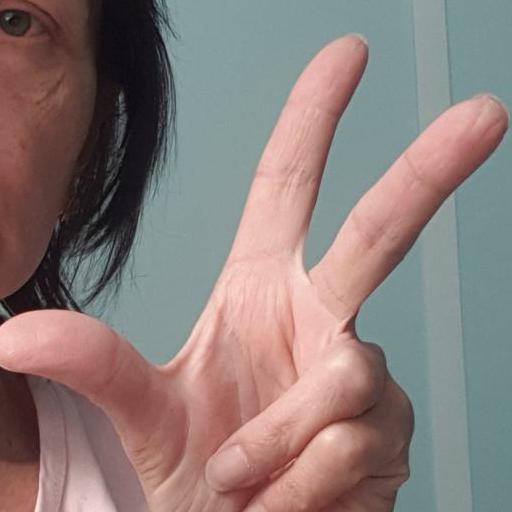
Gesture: three2